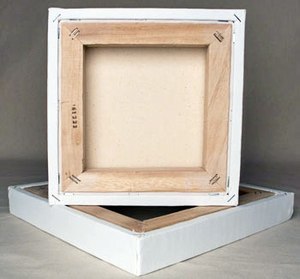
Blændramme
Lærred opspændt på blændramme
Blændramme også kaldet blindramme eller spændramme er betegnelsen for den ramme som et maleri -lærred opspændes på, inden det kan anvendes. Blændrammen laves som regel af træ men kan alternativt også være lavet af metal. Ordet stammer fra det tyske blendrahmen, – visningsramme.